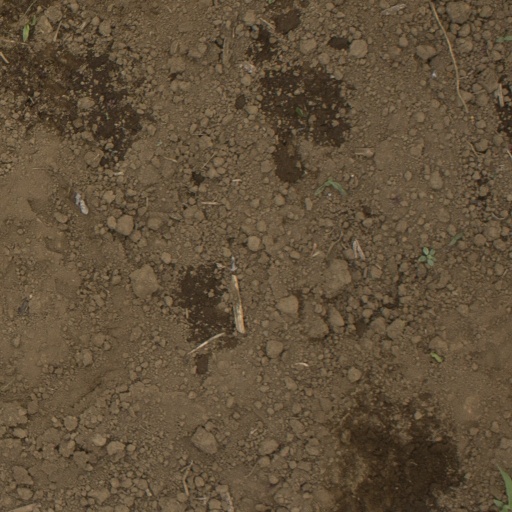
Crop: Jerusalem artichoke